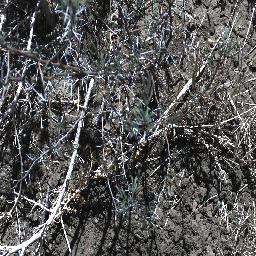
Label: prickly_acacia